Transport in Dublin

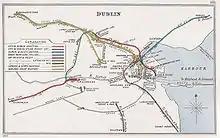
1912 rail network map from the Railway Clearing House

The now-defunct Railway Procurement Agency was responsible for establishing an integrated ticketing system for use throughout Dublin City. This system was introduced on 12 December 2011 and is based on use of a pre-paid electronic card called a TFI Leap Card. The National Transport Authority is responsible for improving integration between Dublin's various public transport systems. The number of Leap Card users was reported to have increased by 500,000 users to 2.5 million users in September 2017.